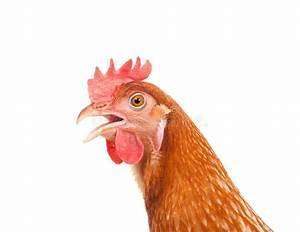
chicken